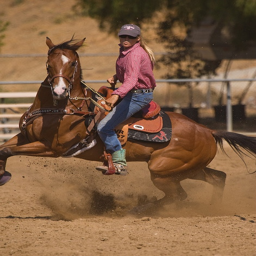
like this if you think this is the kind of riding that should be !